Elevator Action Returns

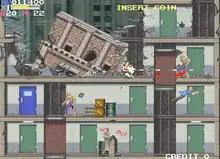
Arcade version screenshot

The game is controlled with an eight-way joystick and two action buttons (shoot and jump). The objective of the game is to enter all the red-colored doors in each stage and then proceed to the exit. If players miss a door, they will not be allowed to go any further after a certain point. Each player has a health gauge that shows the amount of damage that the playable character is allowed to sustain; when the gauge reaches zero, the player will lose a life. Many additions have also been made to the play mechanics such as four-way scrolling (the original could only scroll vertically), new moves and weapons, multiple characters and a two-player cooperative mode.